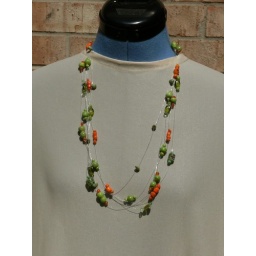
This float necklace pops with fun orange and green glass beads suspending in several strands of jewelry thread.